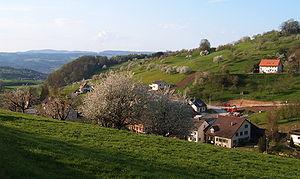
Ittenthal est une localité de Kaisten et une ancienne commune suisse du canton d'Argovie, située dans le district de Laufenburg.
Le Fricktal est une région géographique de la Suisse.